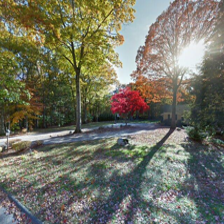
Label: streetView